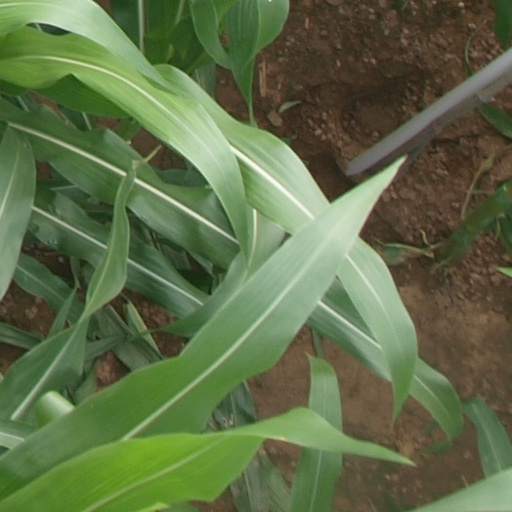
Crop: maize; corn